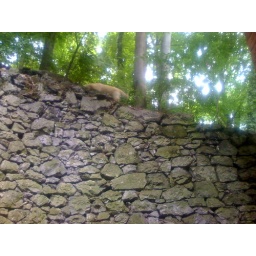
This rock wall stretches 26 feet at its peak, all the way around the back of the property.